1971 Tour de France, Stage 10 to Stage 20

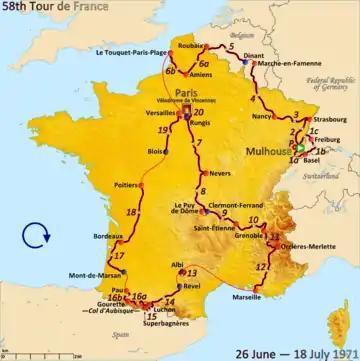
Route of the 1971 Tour de France

The 1971 Tour de France was the 58th edition of the Tour de France, one of cycling's Grand Tours. The Tour began in Mulhouse with a prologue team time trial on 26 June, and Stage 10 occurred on 7 July with a mountainous stage from Saint-Étienne. The race finished in Paris on 18 July.